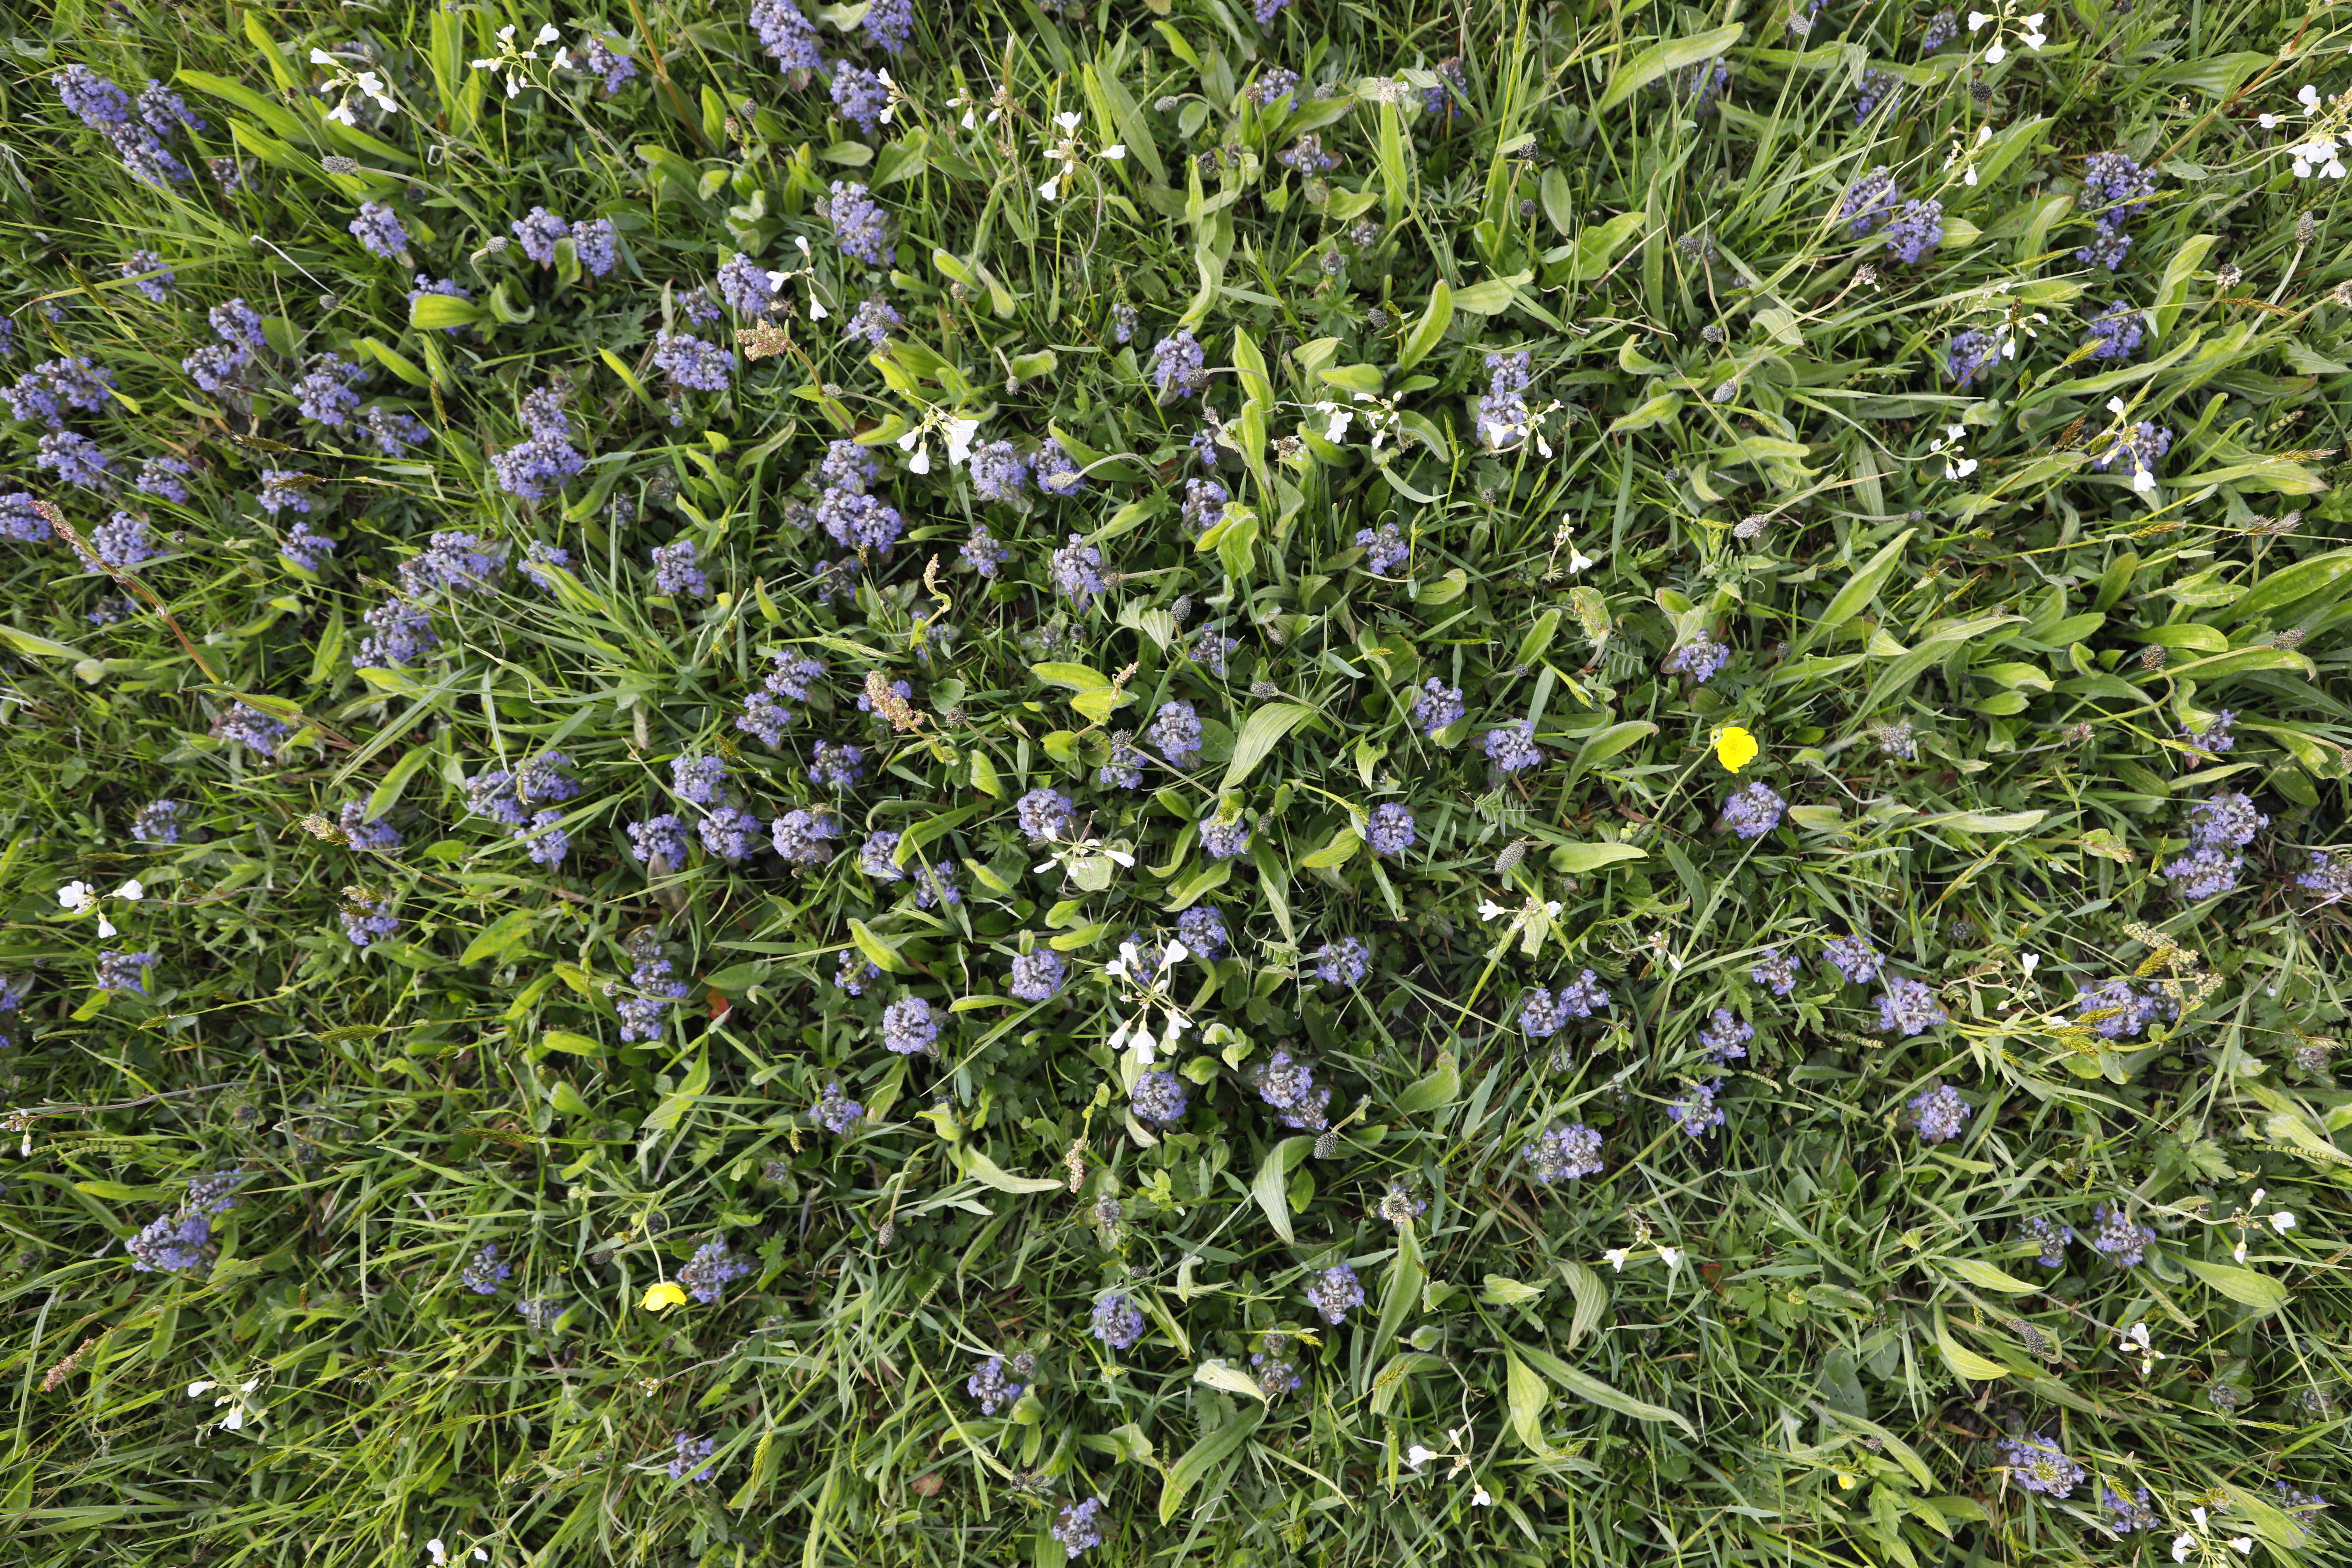
Plant species: Cardamine pratensis, Plantago lanceolata, Buttercup * (aggregate), Ajuga reptans